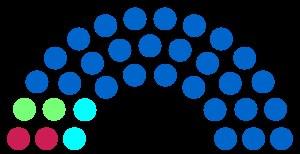
La liste des maires de Vitré présente la liste des maires de la commune française de Vitré, située dans le département d'Ille-et-Vilaine en région Bretagne.